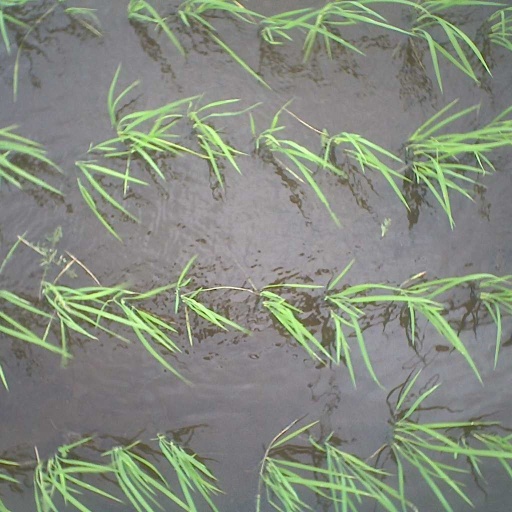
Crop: rice